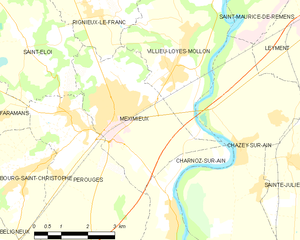
Carte des communes françaises: Meximieux